Doraemon (1986 video game)

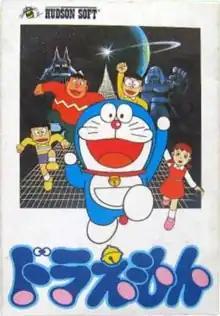
Front cover of "Doraemon" package

is a 1986 video game developed and published by Hudson Soft for the Family Computer exclusively in Japan. It is based on Fujiko F. Fujio's (the pen name of Hiroshi Fujimoto) Japanese manga series of the same name, which later became an anime series and Asian franchise. It was the tenth best selling Famicom game released in 1986, selling approximately 1,150,000 copies in its lifetime. It is the third game created for the Doraemon license after the versions created for the Arcadia 2001 and the Epoch Cassette Vision. Even though the game is completely playable by a player with no knowledge of Japanese, ROM translator Neokid and Sky Yoshi released an English translation patch for the game but both are completely different.